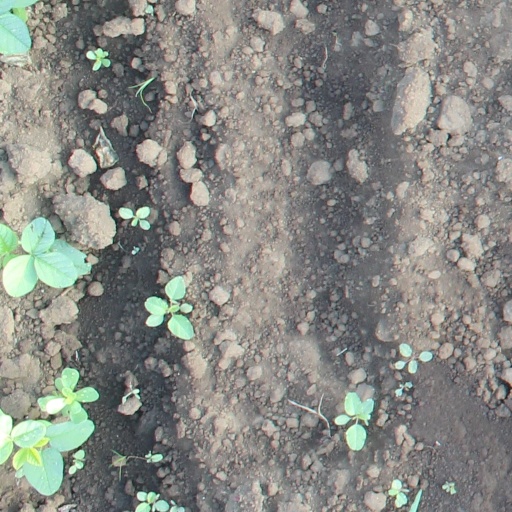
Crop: soybean